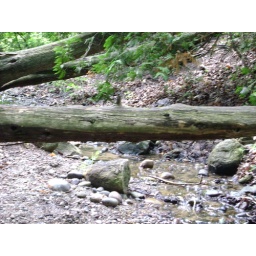
The old rotted tree laying over the stony creek. The water flows past everything, sweeping troubles away.